Dumplings (film)

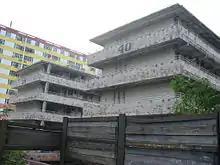
Mei's Hong Kong apartment is located within Shek Kip Mei Estate. Block 40, demolished in 2007, is featured in the film.

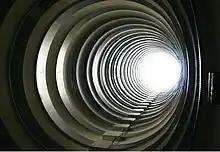
Kate lives with her parents in Lai Tak Tsuen. The building void appears in the film.

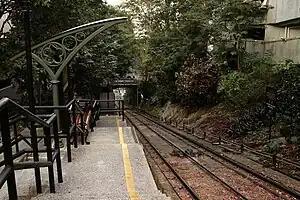
MacDonnell Road station of the Peak Tram appears in a scene of the film, when Mrs Li and Mei walk up the hill towards Mrs. Li's house.

Filming locations include Shek Kip Mei Estate, before redevelopment, and Lai Tak Tsuen.